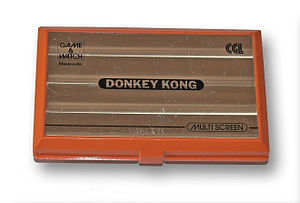
Donkey Kong (computerspil)
Donkey Kong i en Game & Watch spiludgave.
Donkey Kong er et platformspil udviklet og udgivet af Nintendo i 1981 til en række konsoller. Spillet er et tidligt eksempel på platformsgenren, da det handler om at styre hovedpersonen gennem en række platforme og hoppe over forhindringer. Mario skal redde en skønjomfru i nød, Pauline, fra en kæmpe abe ved navn Donkey Kong.